Question: Please indicate a possible affordance area of the bowl that can be used for holding
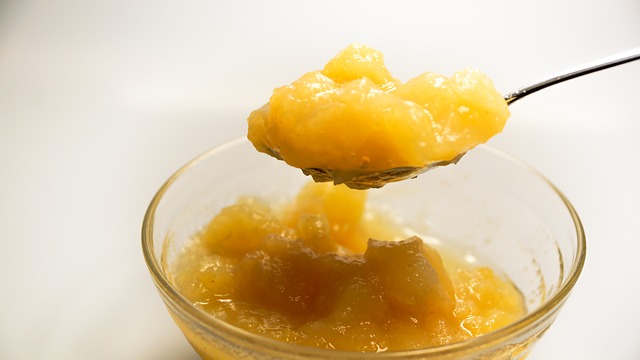
Answer: [136.5, 123, 587.5, 357]